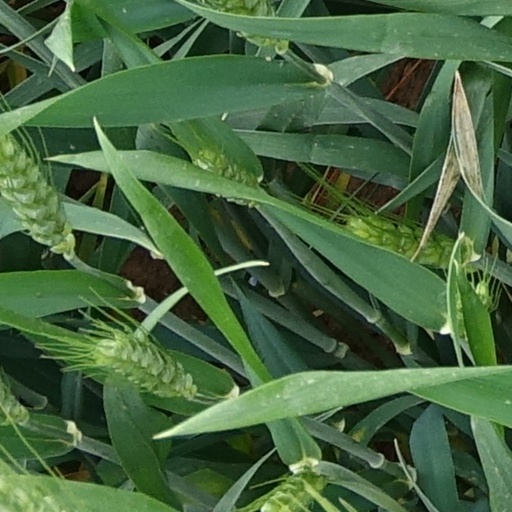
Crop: wheat